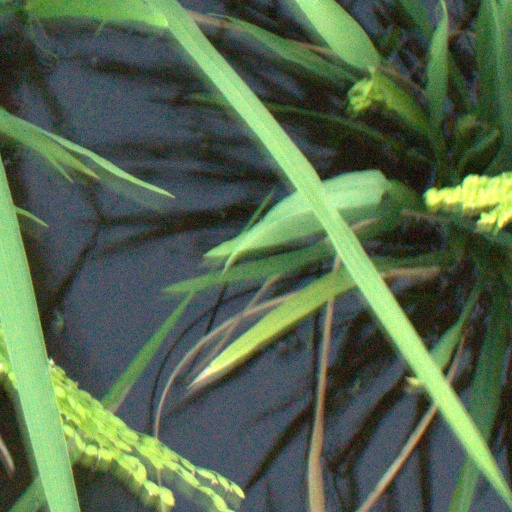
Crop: rice